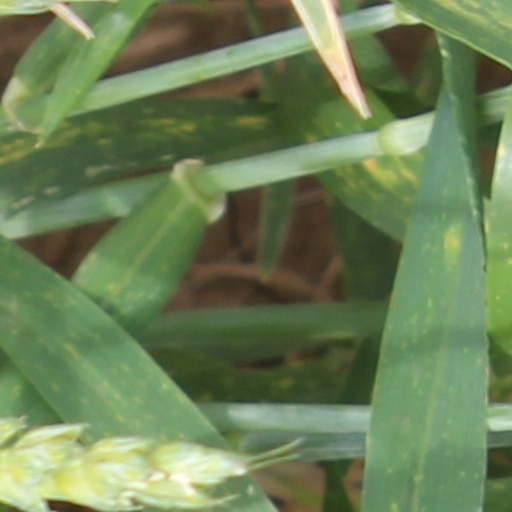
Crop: wheat